Josh Hamilton

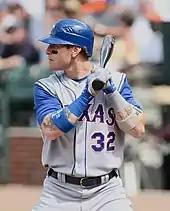
Hamilton in 2008

The 2008 season was a breakout season for Hamilton. He locked up the Rangers' starting center fielder job with a stellar spring training. His spring training performance continued into the regular season. Hamilton, usually slotted fourth in the Texas batting order, led all major league players in RBIs for the month of April. He was named AL Player of the Month after hitting .330 with 32 RBIs during the month. Hamilton then went on to win player of the month for the second straight month in May, becoming the first AL player in baseball history to be awarded Player of the Month for the first two months of the season. Hamilton was featured on the cover of the June 2, 2008, issue of "Sports Illustrated", in a story chronicling his comeback. On July 9, Hamilton hit the first walk-off home run of his career, against Francisco Rodríguez.